Perfect Obedience

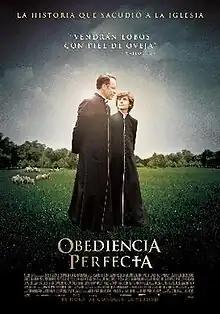
Theatrical release poster

Perfect Obedience is a 2014 Mexican drama film directed by Luis Urquiza and based around the controversies surrounding the Legionarios de Cristo religious congregation and its founder Marcial Maciel. It won the Grand Prix des Amériques, the main prize at the Montreal World Film Festival.